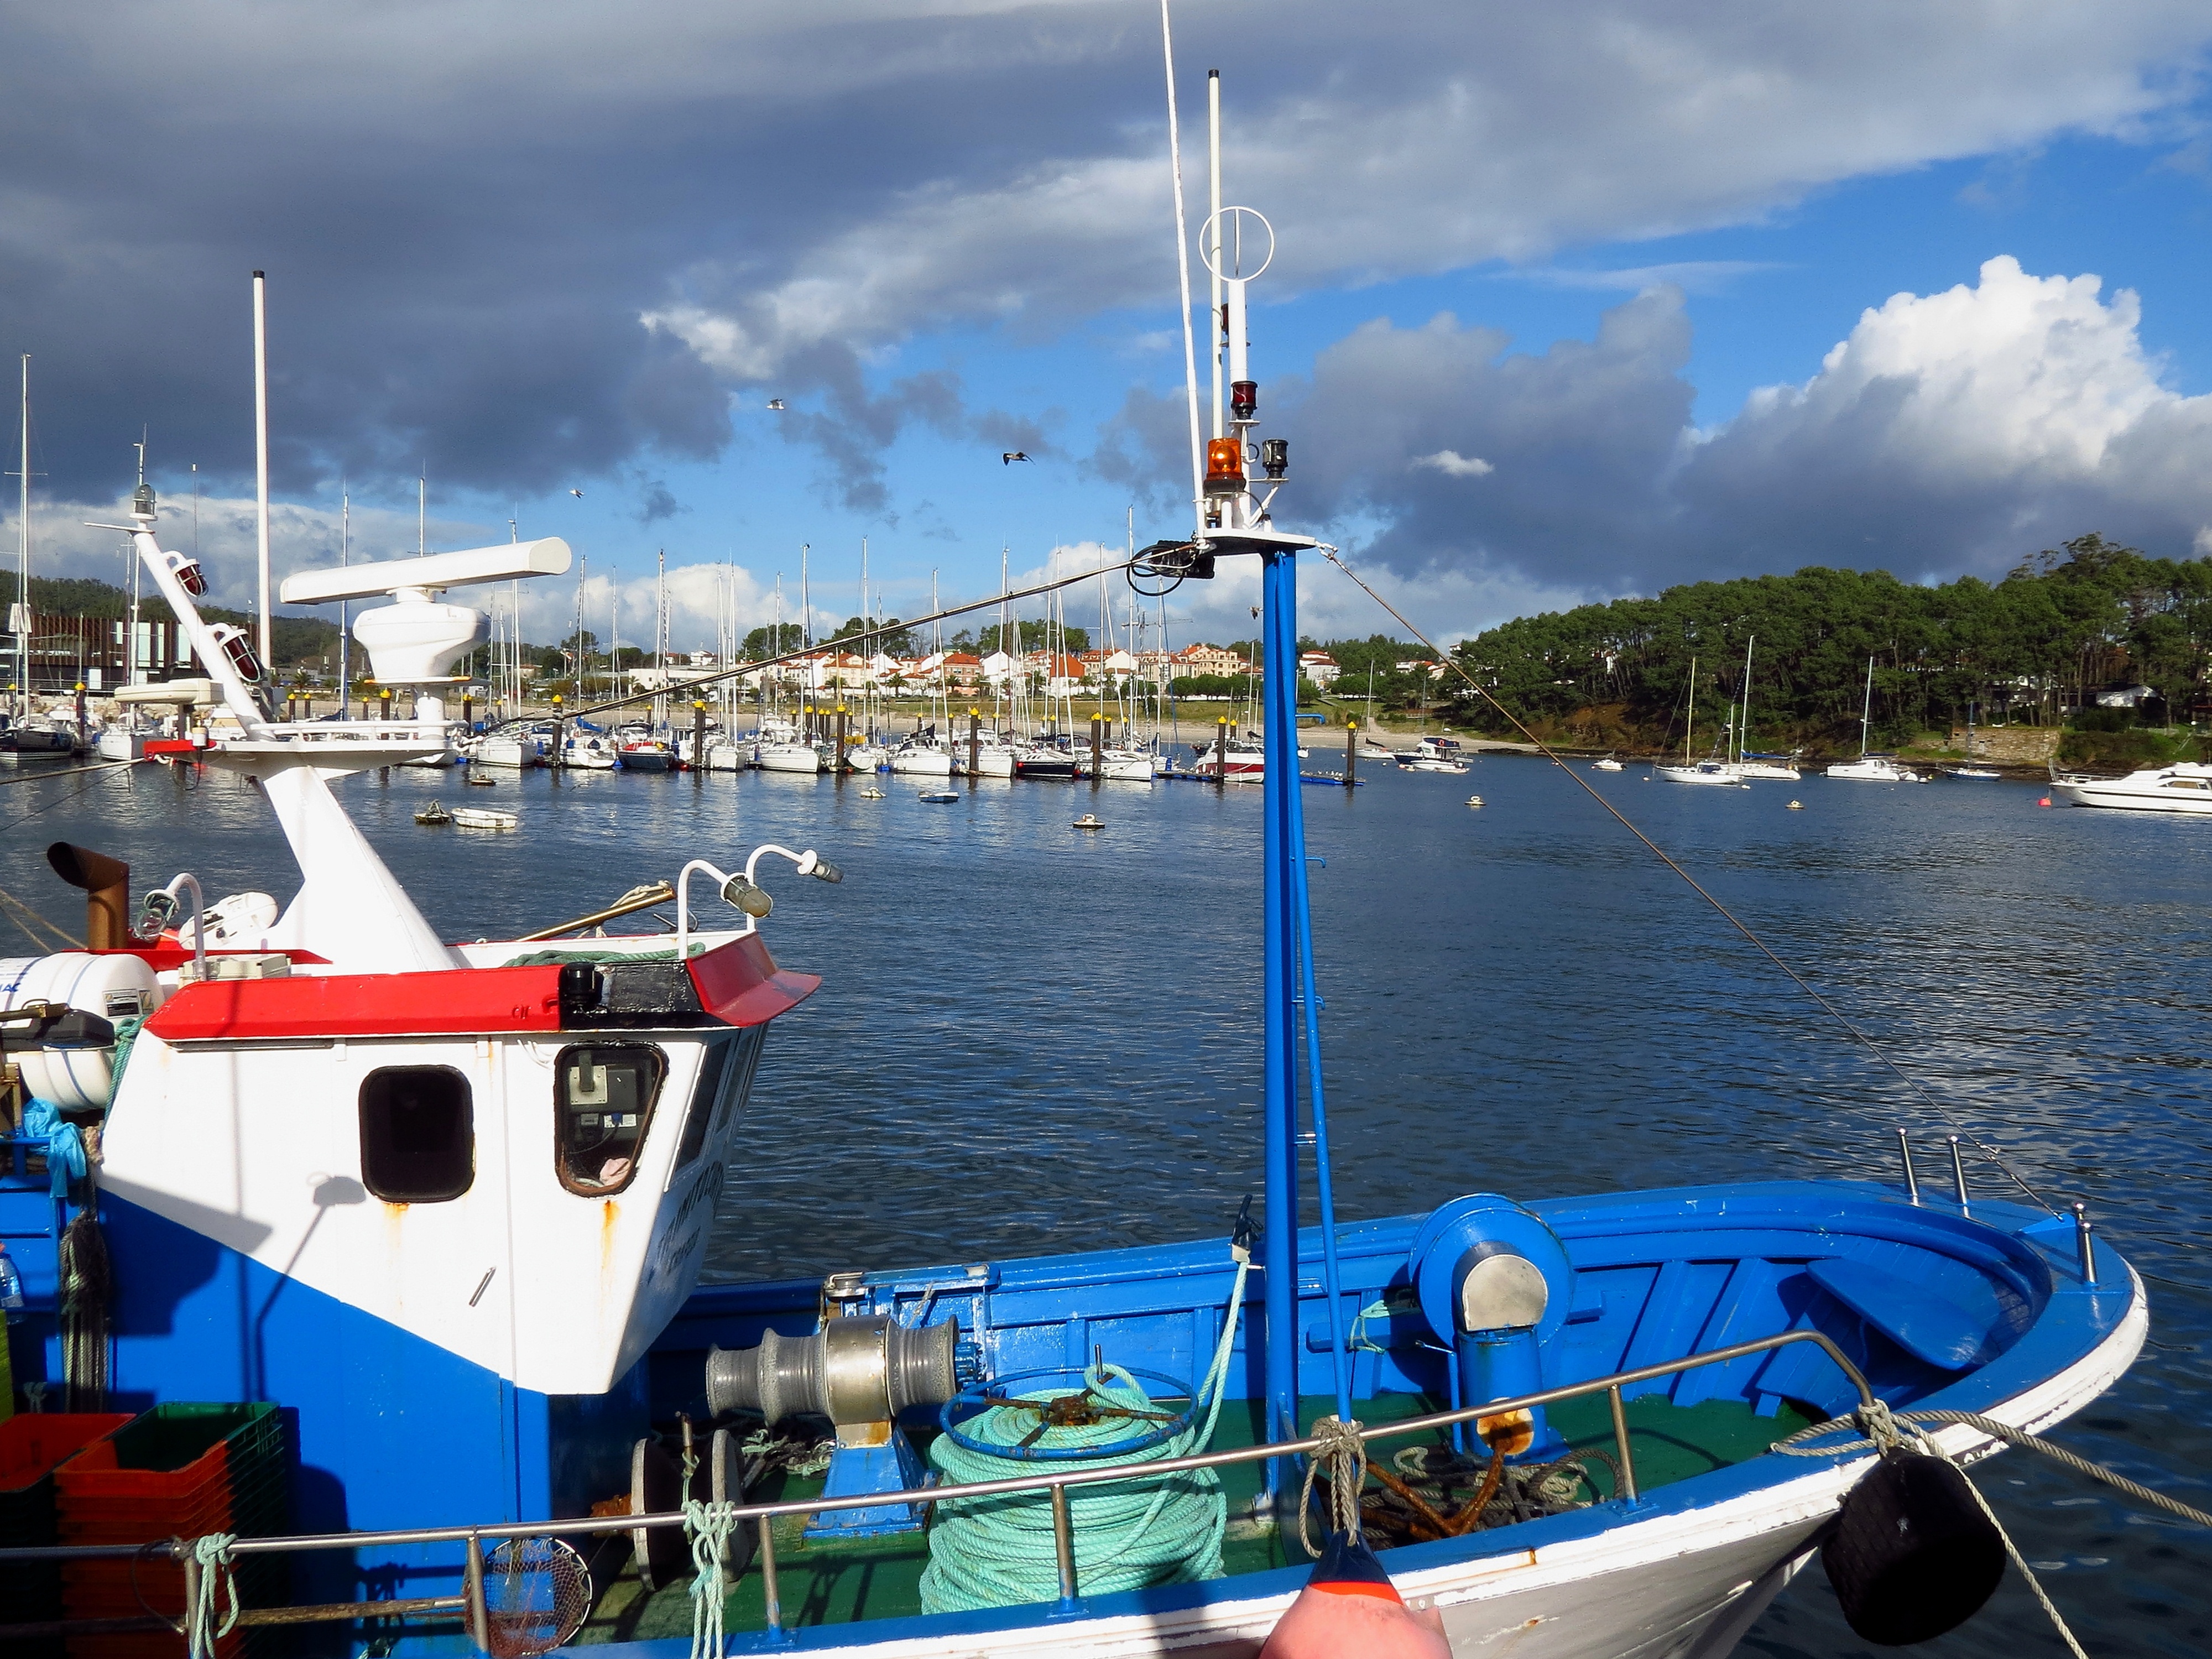
landscape, sea, dock, boat, ship, vehicle, mast, sailing, harbor, marina, port, sailboat, spain, boating, sail, espaa, galicia, pontevedra, sanxenxo, paisajes, watercraft, ggl1, gaby1, portonovo, canonsx40hs, fishing vessel